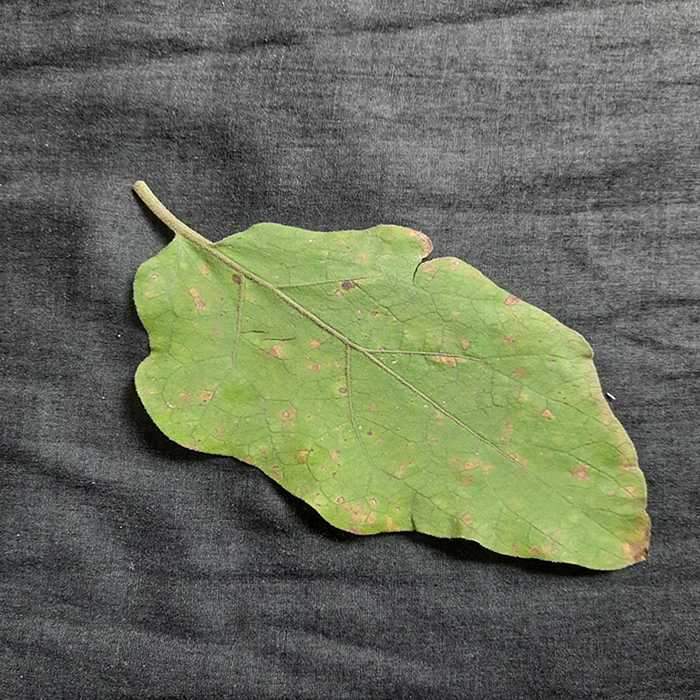
Plant: Eggplant
Label: Eggplant Cercopora leaf spot